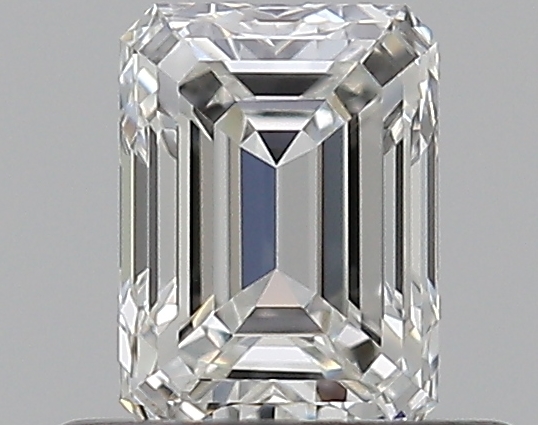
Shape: emerald
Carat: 0.5
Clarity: VVS2
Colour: F
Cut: EX
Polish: EX
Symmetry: VG
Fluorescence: N
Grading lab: GIA
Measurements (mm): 5.13 x 3.78 x 2.59